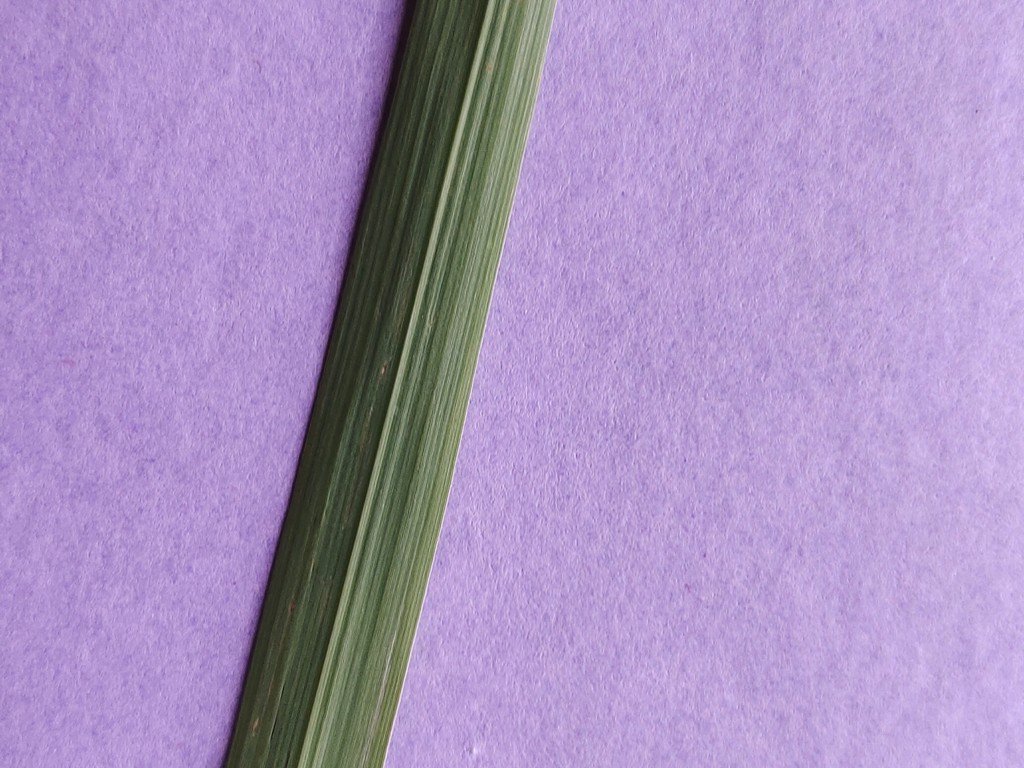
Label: Healthy